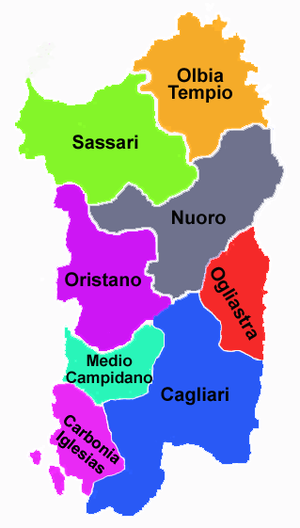
Le Logudoro est un vaste territoire du nord-ouest de la Sardaigne
L’histoire de la Sardaigne est ancienne et particulièrement riche. Le peuplement stable de la Sardaigne résulte de mouvements de population de la culture de la céramique cardiale qui se sont produits vers 6000 av. J.-C. en provenance de la péninsule italienne. Mais il s'est poursuivi, au fil des invasions, pour donner le peuple sarde. Christophe de Chenay fait remarquer que :